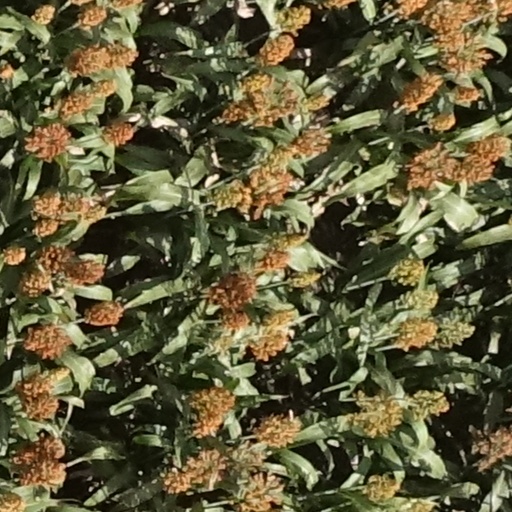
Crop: sorghum